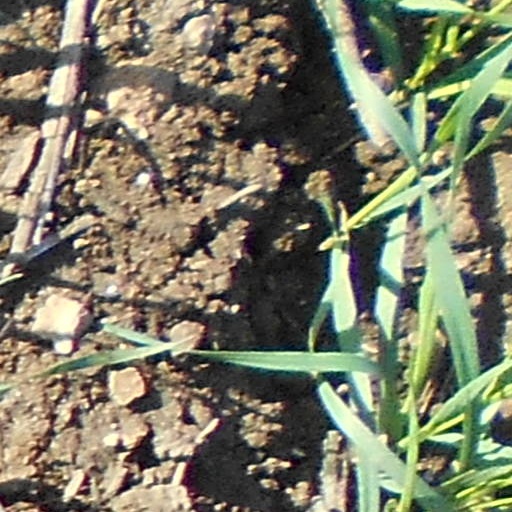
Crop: wheat